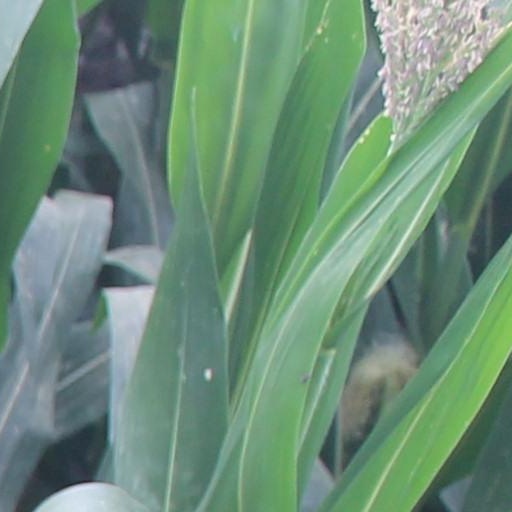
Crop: maize; corn